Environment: real
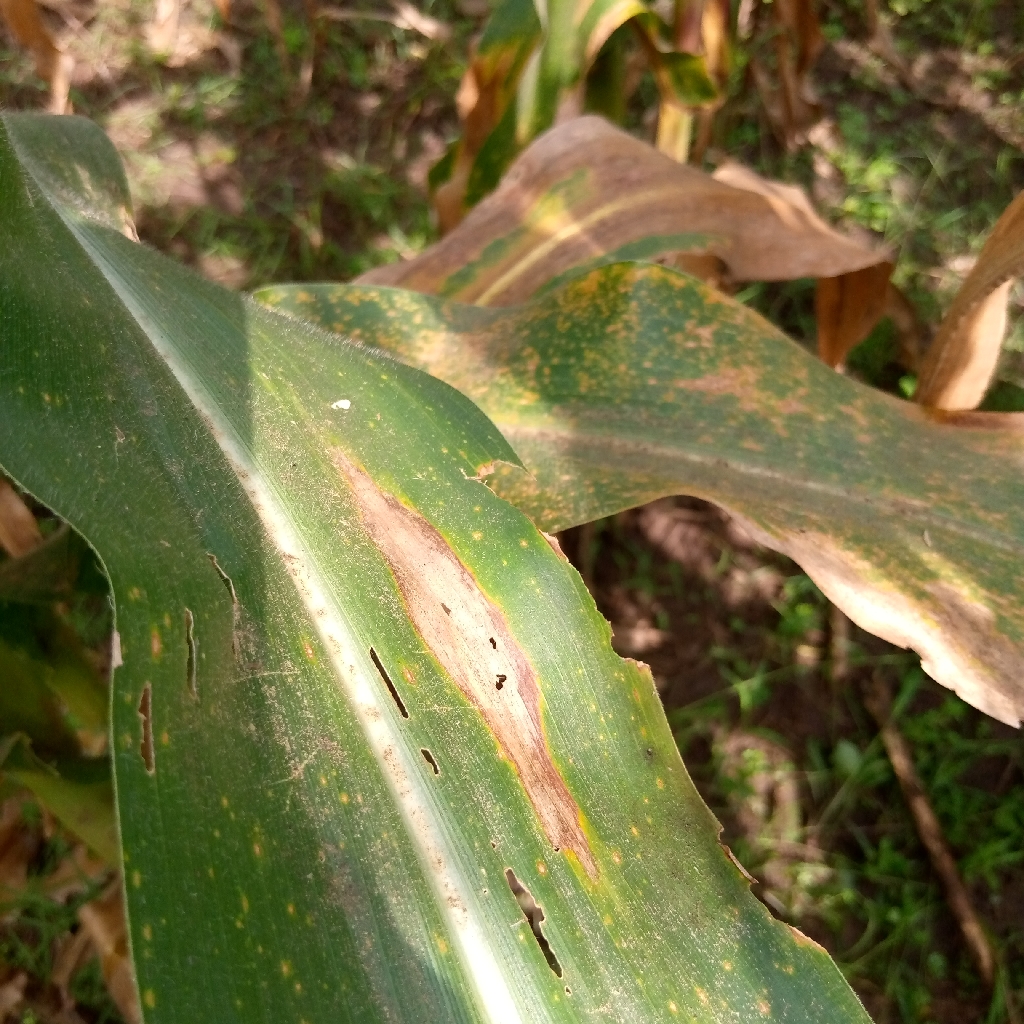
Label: northern_corn_leaf_blight